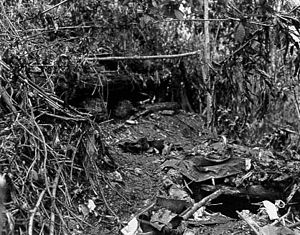
Slaget ved Mount Austen, Galloping Horse og Sea Horse / Første slag om Mount Austen
En af de japanske bunkers, som udgjorde Gifu-stillingen
Slaget ved Mount Austen, Galloping Horse og Sea Horse blev udkæmpet mellem 15. december 1942 og 23. januar 1943 og var primært en kamp mellem styrker fra USA og Japan i bakkerne ved Matanikaufloden på Guadalcanal under slaget om Guadalcanal. De amerikanske styrker var under overordnet kommando af Alexander Patch og de japanske styrker var underlagt Harukichi Hyakutake.